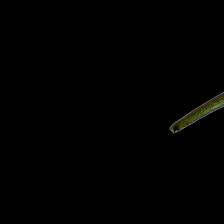
Plant: Aloe Vera